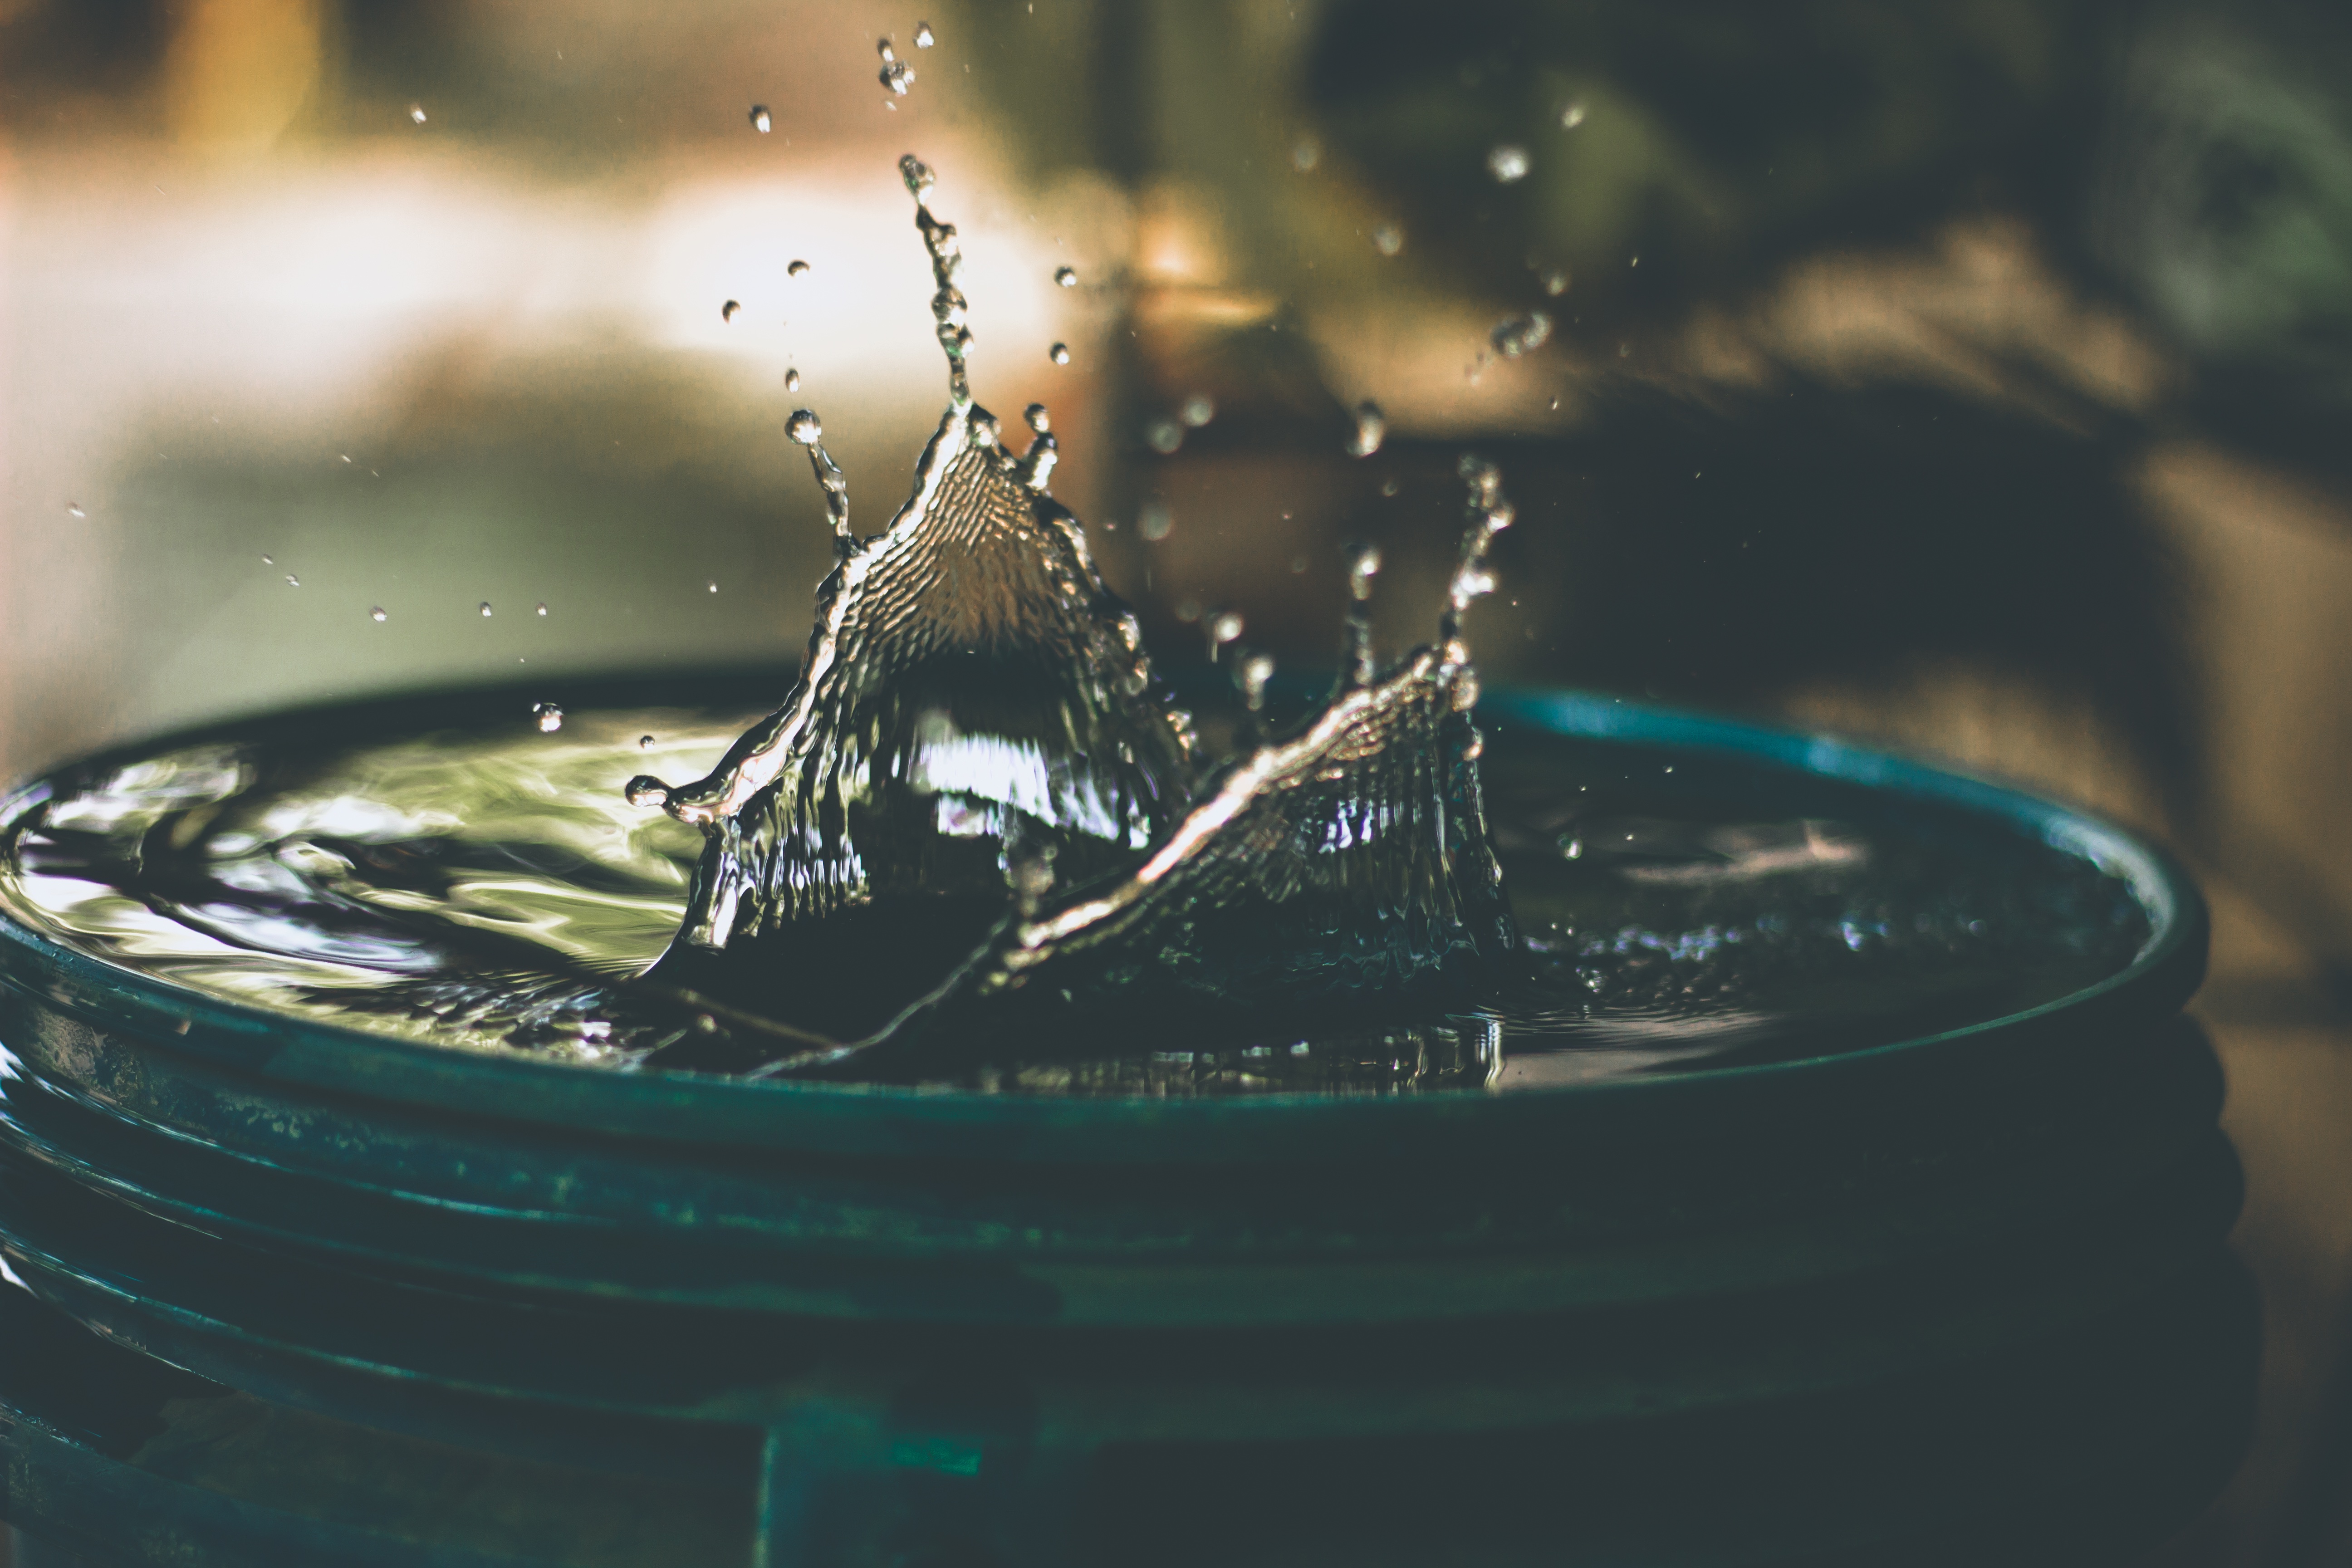
water, drop, light, photography, leaf, flower, green, reflection, blue, close up, macro photography